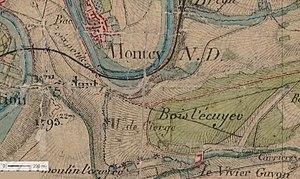
Au sud de Montcy-Notre-Dame, on observe le cours actuel de la Meuse, la ligne de chemin de fer et l'ancien cours de la Meuse. Le Ruisseau du Vivier-Guyon se jetait en angle obtus dans l'ancien cours
La Meuse est un fleuve européen de 950 kilomètres de long dont le bassin, relativement étroit, est orienté sud-nord. Elle traverse la France, la Belgique et les Pays-Bas et se jette dans la mer du Nord. Elle prend sa source à 409 mètres d’altitude à Pouilly-en-Bassigny.